League of Revolutionary Struggle (Marxist–Leninist)

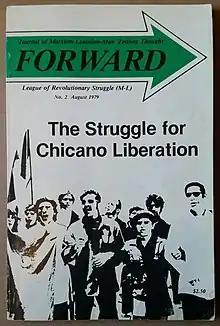
The Chicano movement fed into LRS.

The Chicano movement rose during the late 1960s and early 1970s. During this period, the United States was engaged in a war in Vietnam and other Indochinese countries. This conflict was viewed as an act of aggression against the people of Vietnam. Meanwhile, the Soviet Union, a social-imperialist power, was in direct opposition against the US for hegemony.